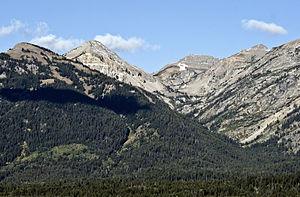
Open Canyon avec Mont Hunt à gauche dans le parc national de Grand Teton, Wyoming, États-Unis, vu depuis le branchement Albright View